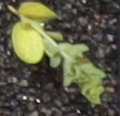
Label: Flax